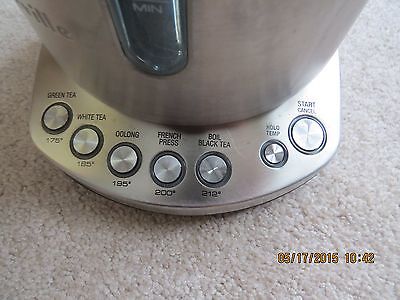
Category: kettle